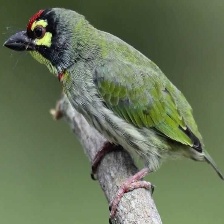
Species: COPPERSMITH BARBET
Scientific name: MEGALAIMA HAEMACEPHALA